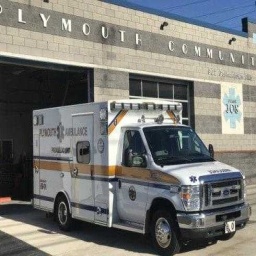
Label: ambulance